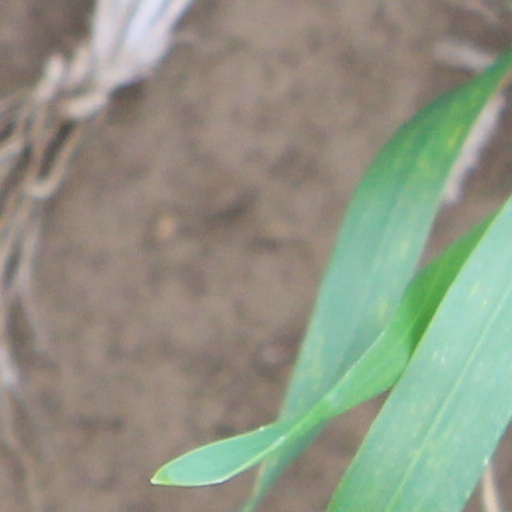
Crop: wheat